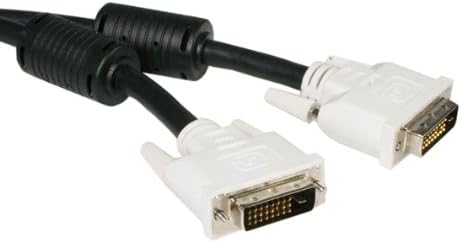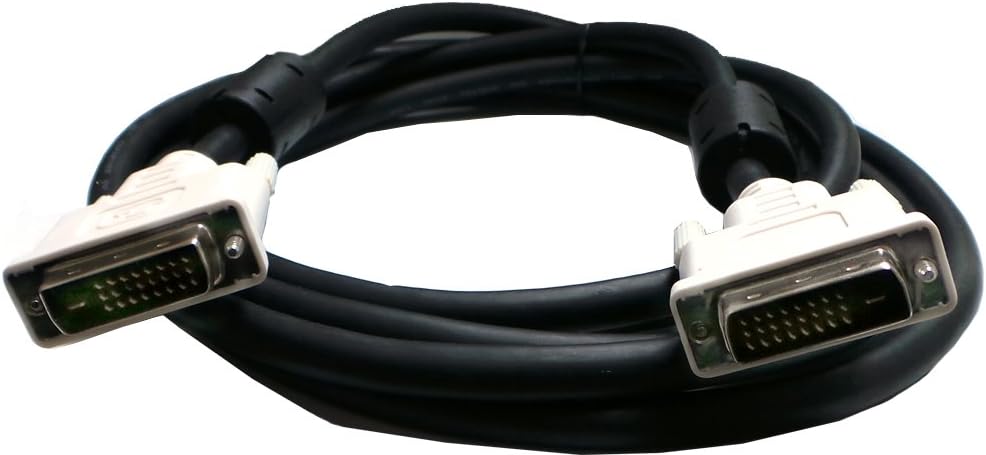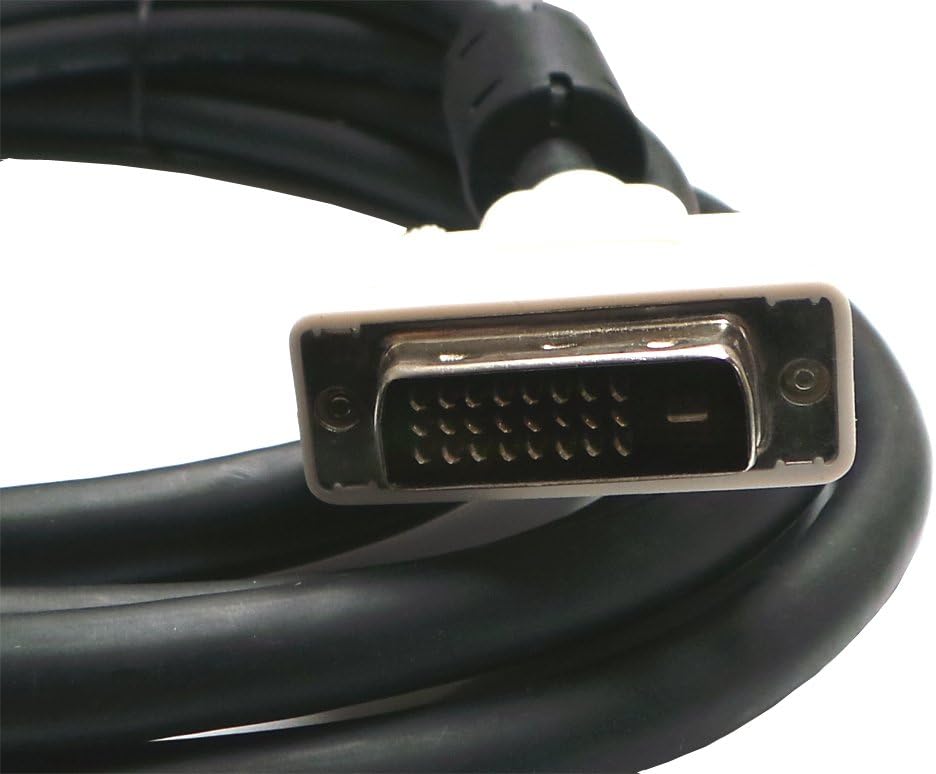
White Connector DVI Dual-Link Monitor Cable - 25 Ft
Category: Computers
25Ft Long
Features: Digital Visual Interface (DVI) is the standard interface for a high-performance connection between PCs | DVI Dual-Link Digital/Digital Video Cables from Impact Acoustics deliver the high-performance | These precision-engineered cables are fully compliant with the DVI standard defined by DDWG (Digital Display Working Group) | The DVD-D dual link configuration provides enough bandwidth for resolutions up to 2048 x 1536 | Compatible with: PC and Mac